Peter Ecklund

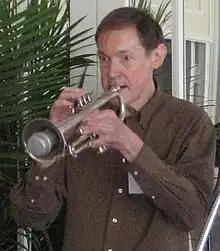
Ecklund in 2007

Peter Ecklund (September 27, 1945 – April 8, 2020) was an American jazz cornetist.